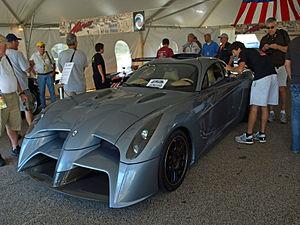
La Panoz Abruzzi est une voiture de grand tourisme construite par le constructeur américain Panoz. Elle est utilisée dans les championnats American Le Mans Series, Le Mans Series et 24 Heures du Mans.